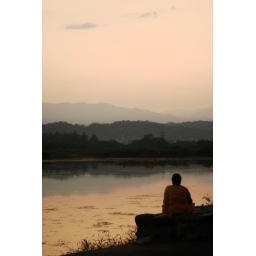
woman sitting near a lake